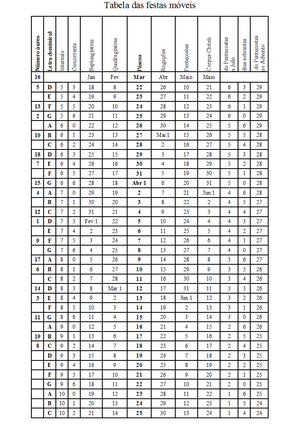
Table des fêtes mobiles, Abraham Zacuto. Almanach perpetuum. Lisbonne: IN-CM, 1986, p. 411-412. (Edition originale Leiria en 1496).